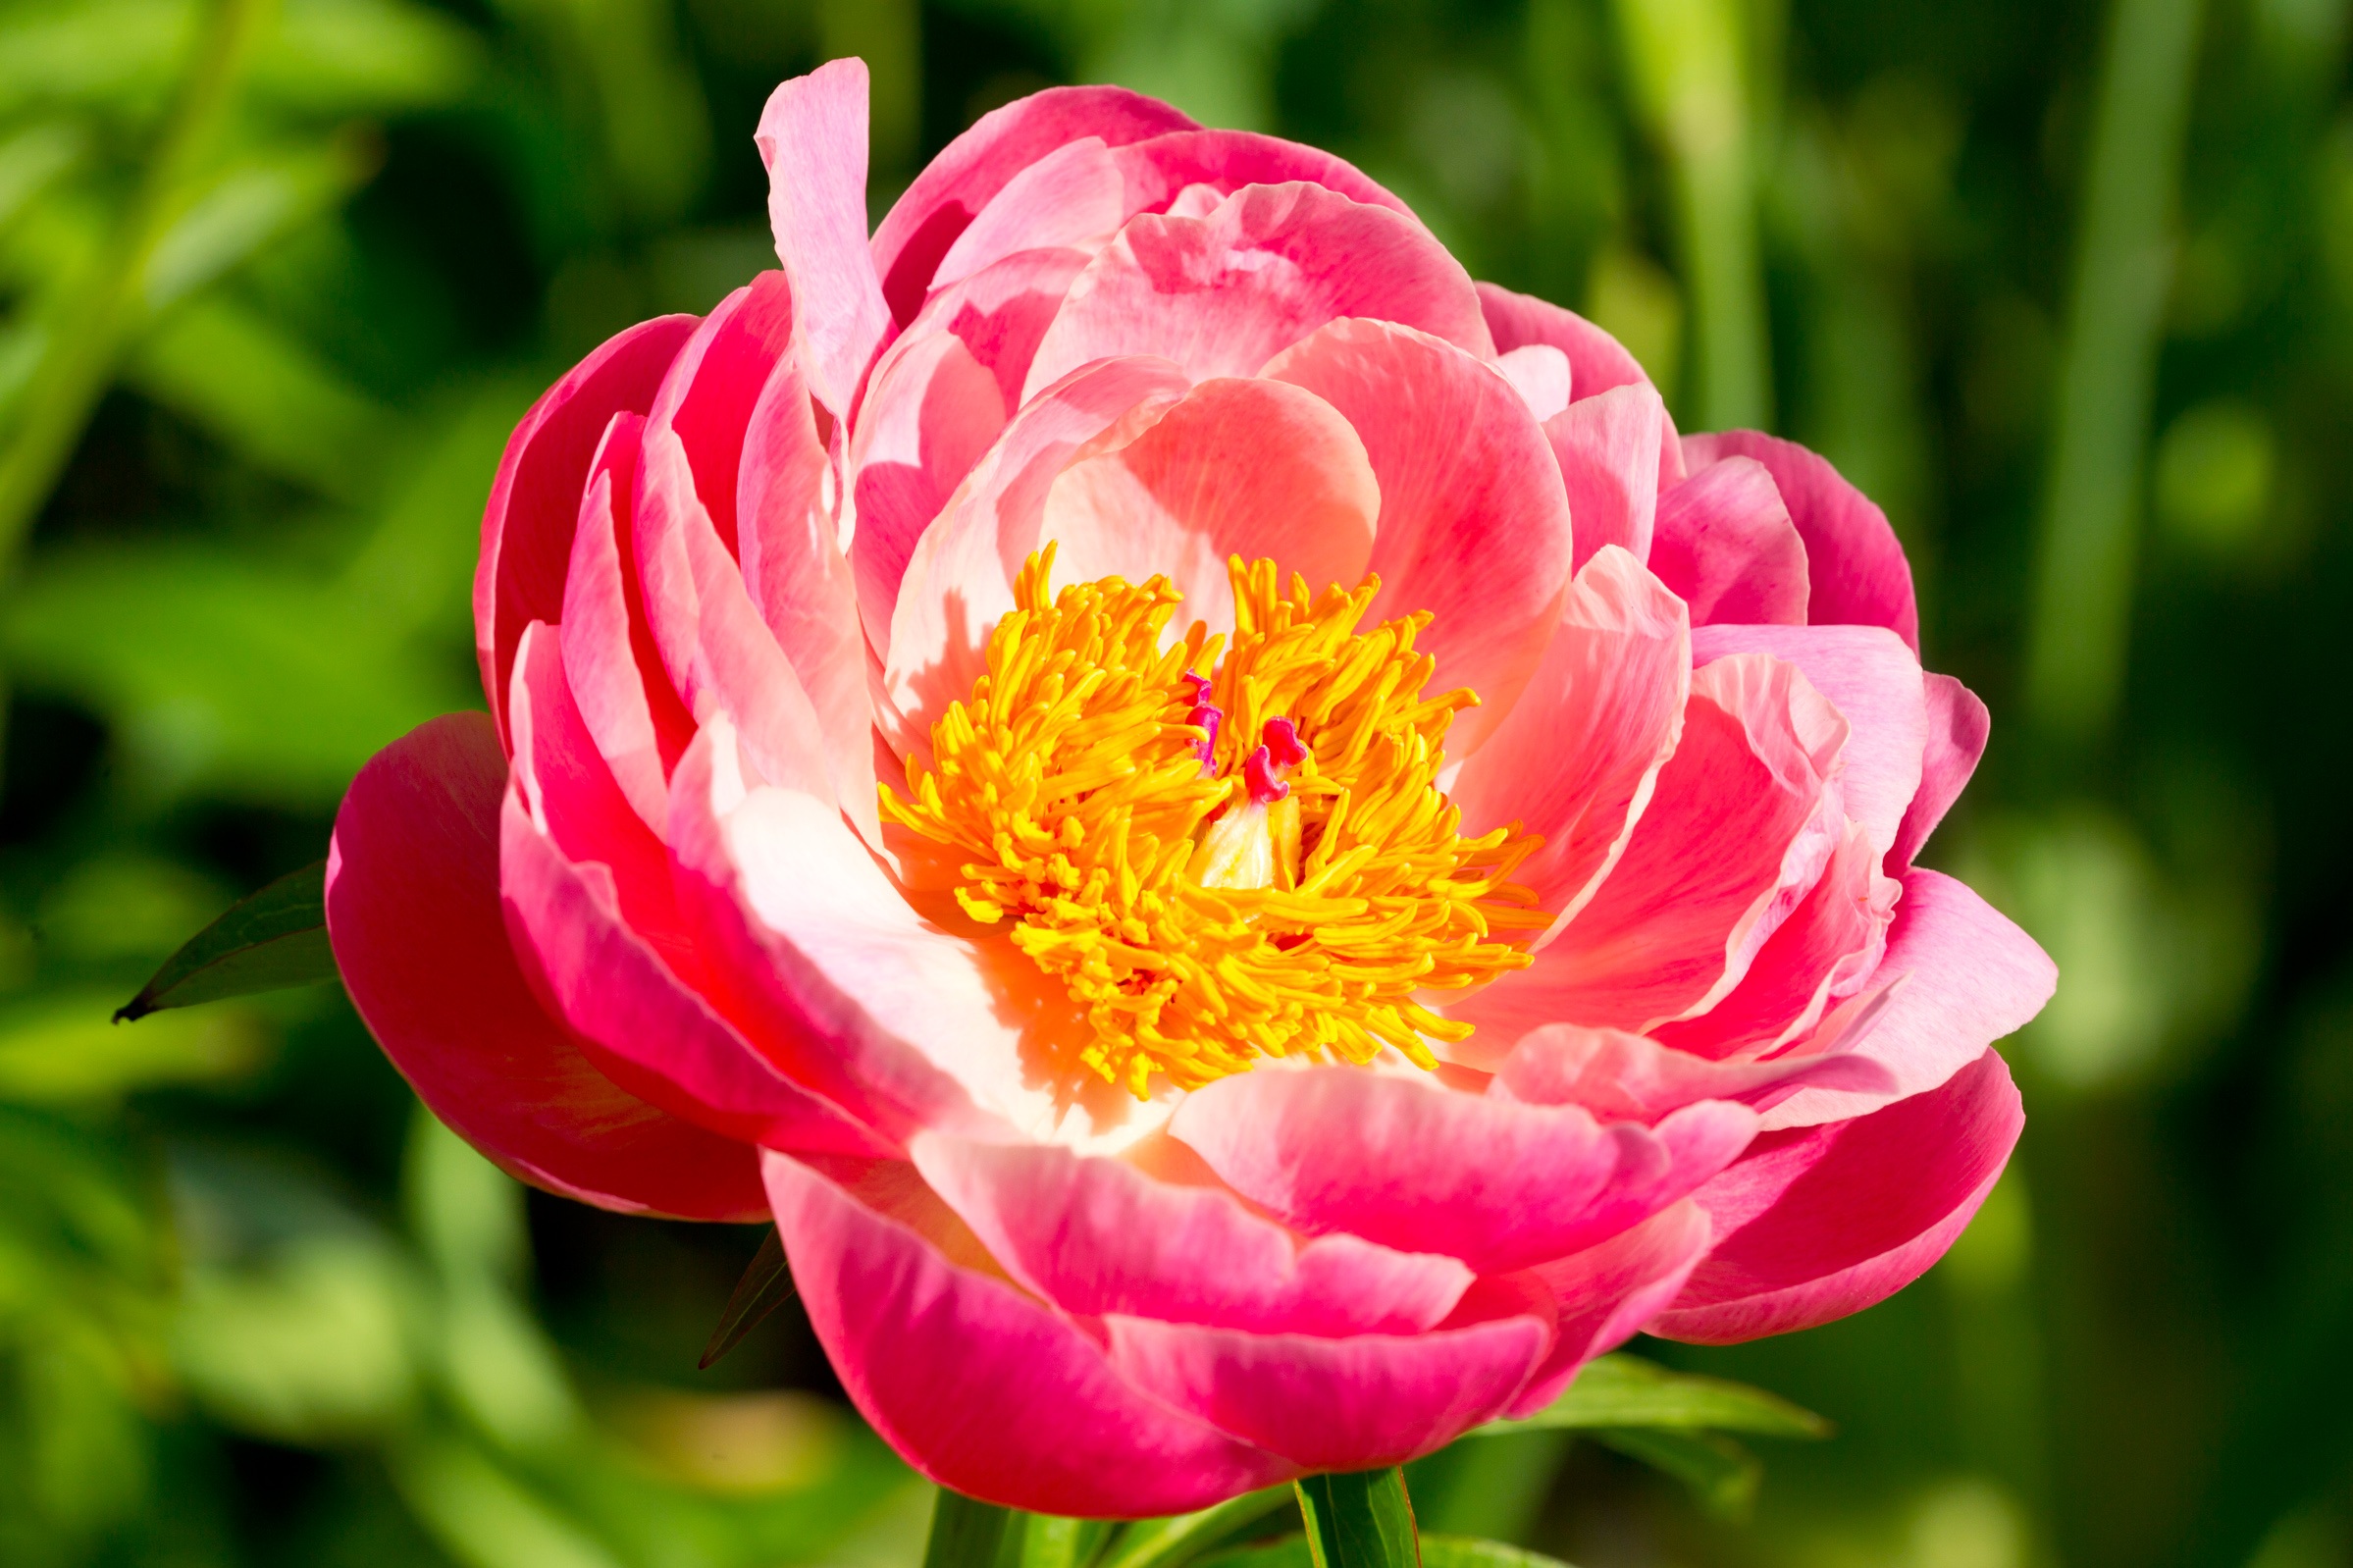
plant, flower, petal, spring, lush, close, flora, shrub, peony, macro photography, ornamental plant, flowering plant, bloom pink, double flower, baby rose, land plant